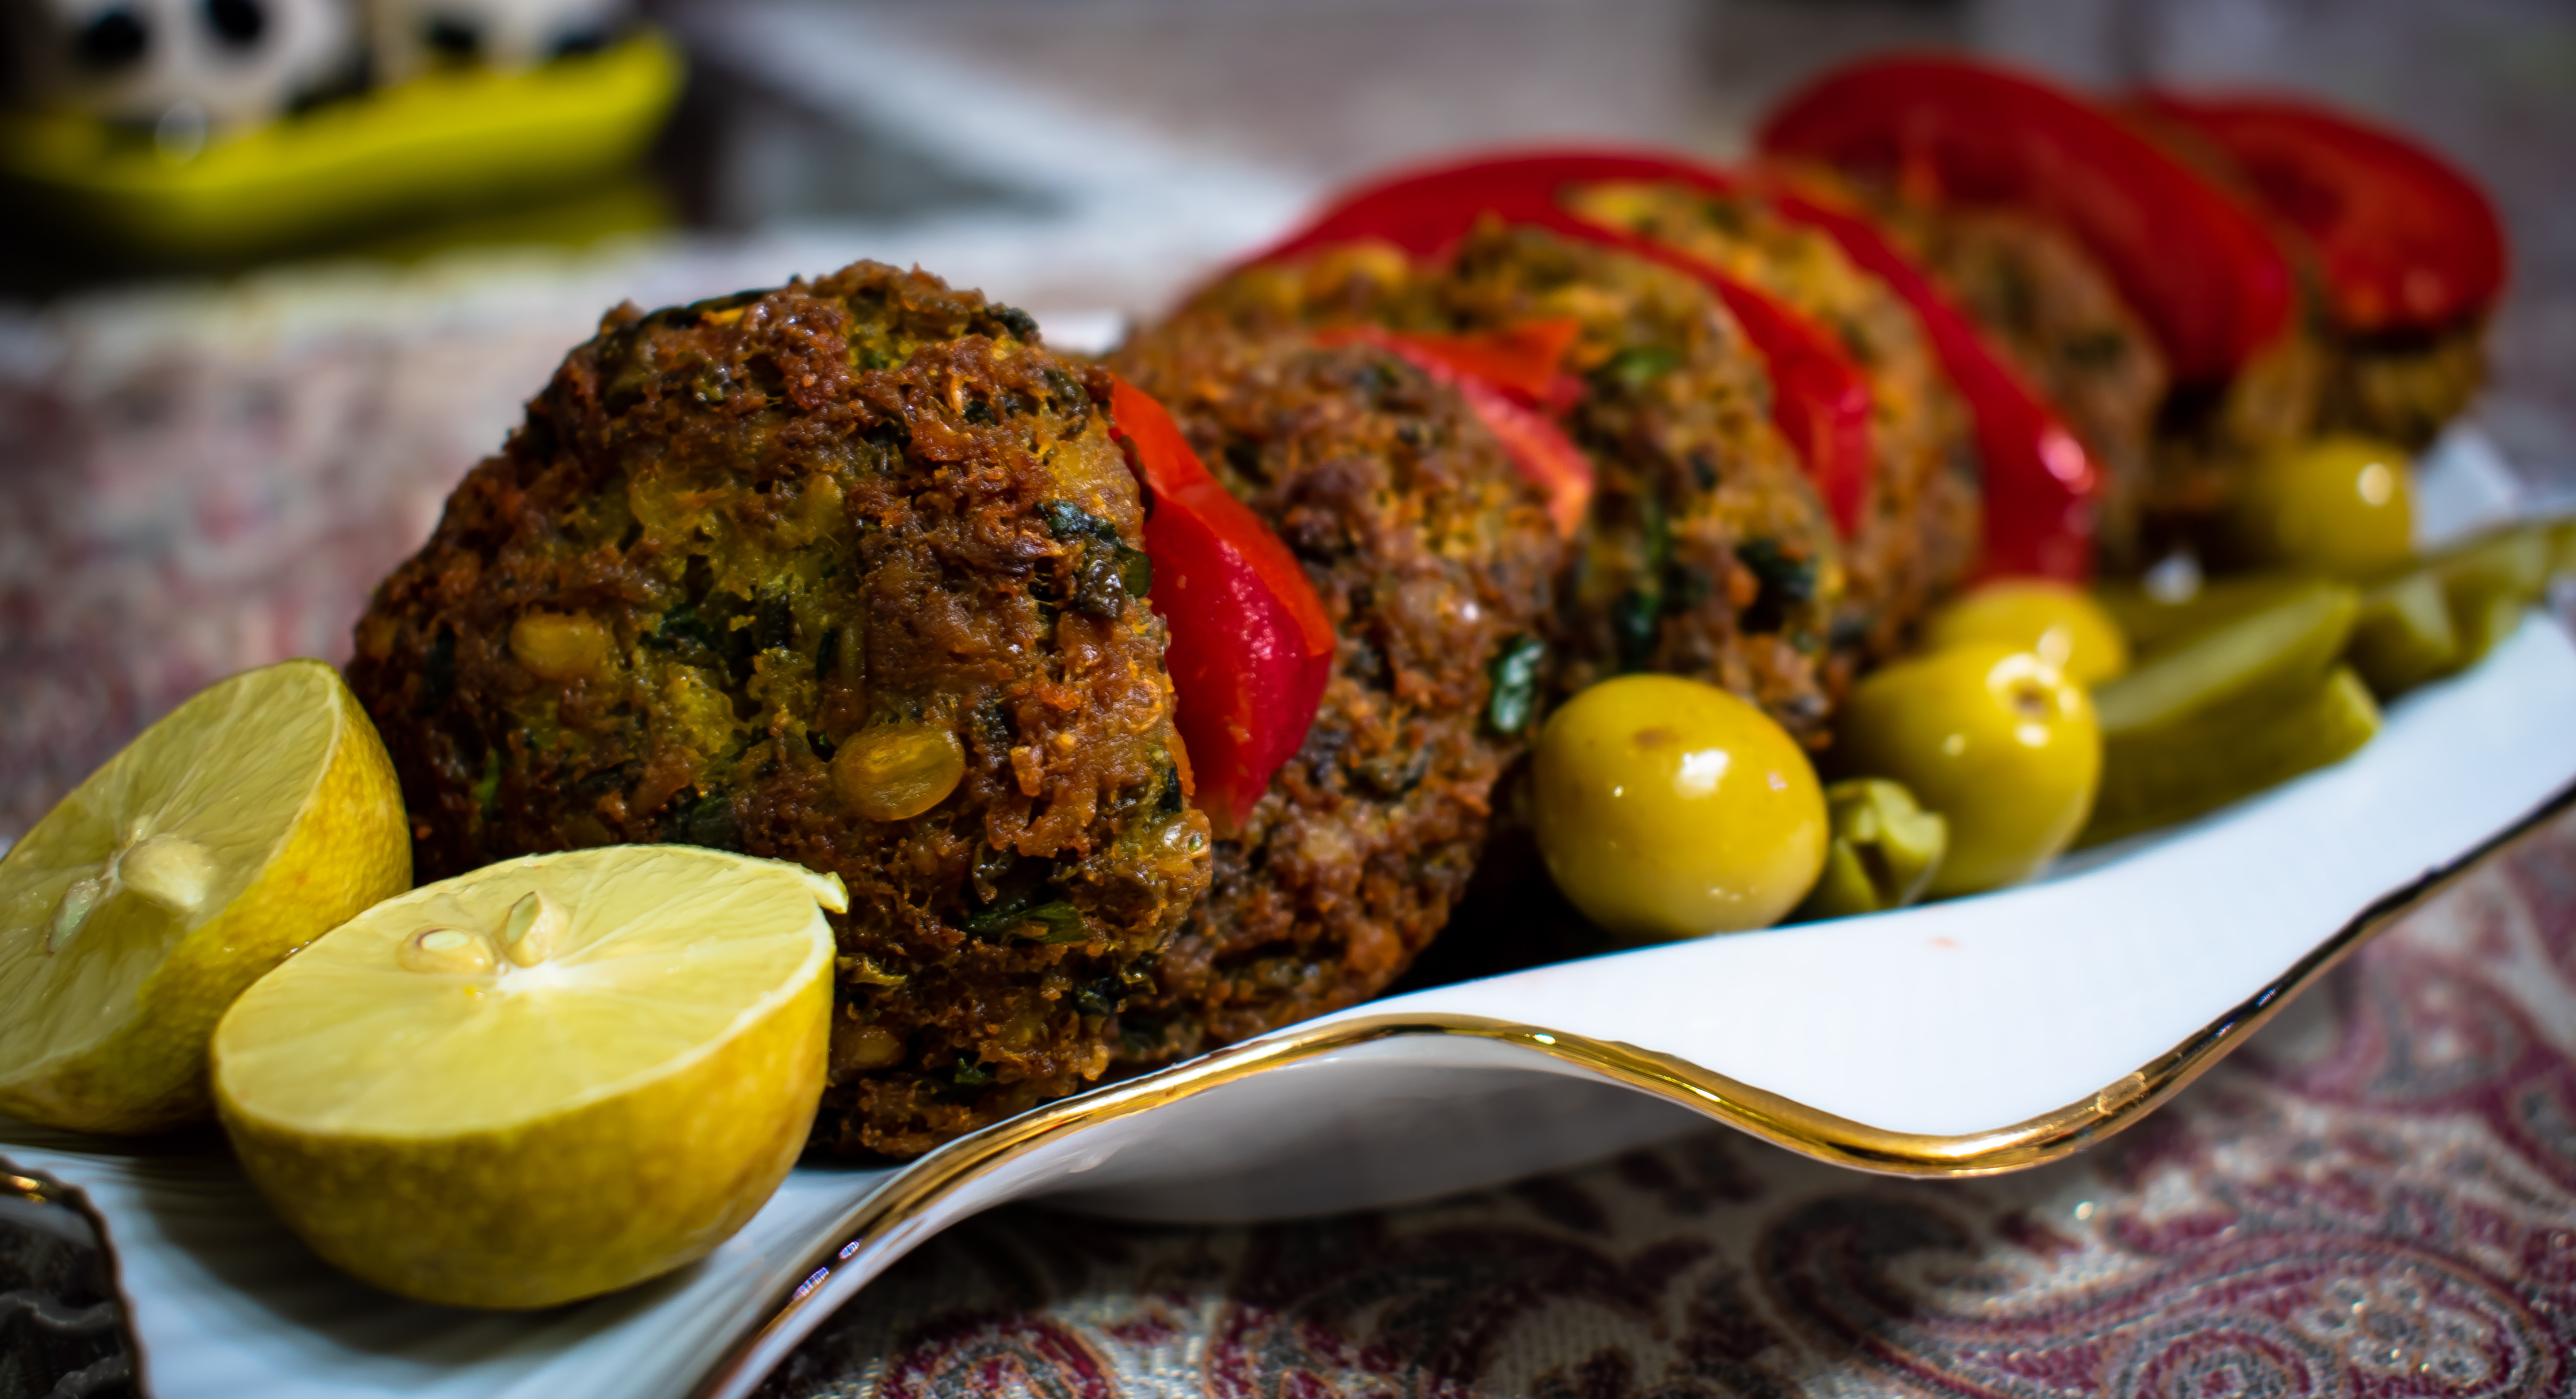
sour, lemon, olive, dinner, food, dish, cuisine, ingredient, produce, staple food, recipe, meat, Shami kebab, fried food, mediterranean food, Iranian cuisine